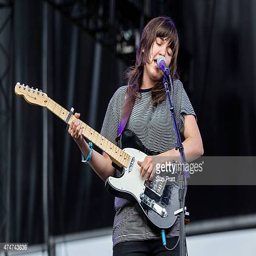
artist performs at festival in politician